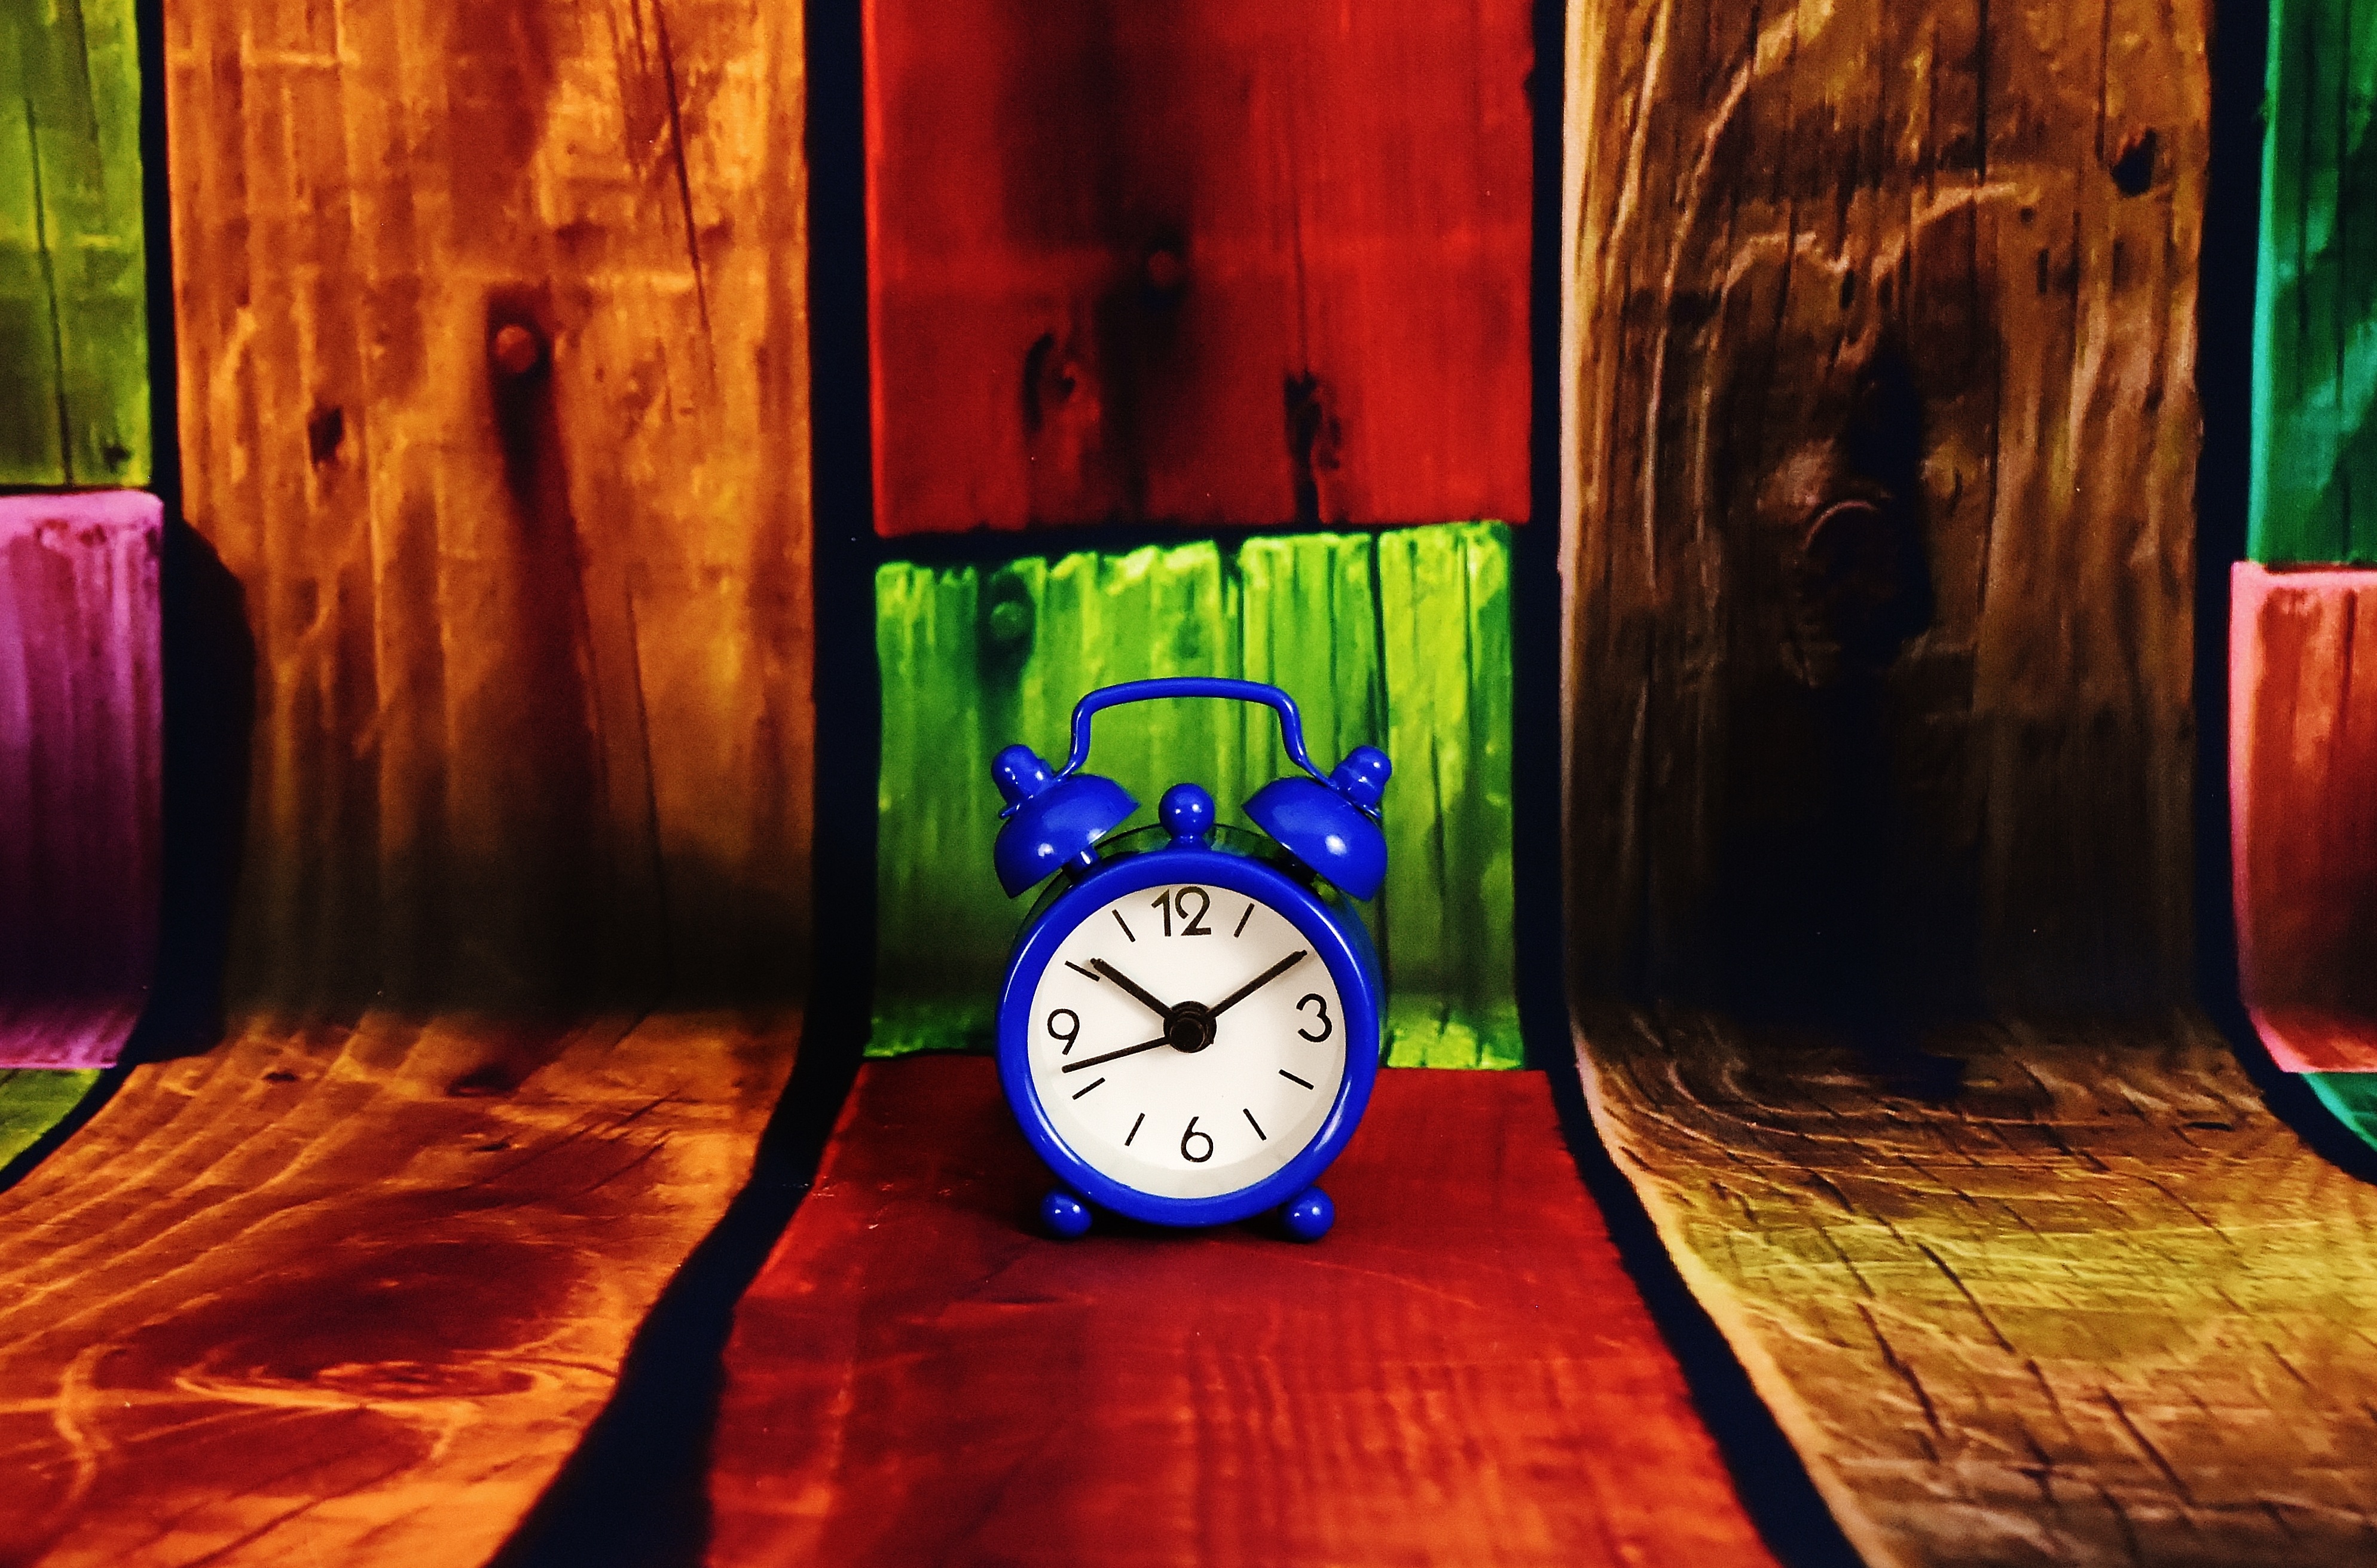
light, night, clock, time, hour, alarm clock, red, color, memory, timepiece, dial, art, transience, moment, screenshot, time indicating, time of, arouse, computer wallpaper